Metal Gear Rising: Revengeance

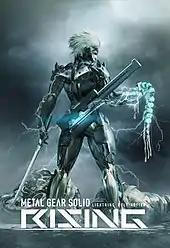
A promotional render of "Metal Gear Solid: Rising"

After "Metal Gear Solid 4: Guns of the Patriots" was released, game designer Hideo Kojima started coming up with ideas for another "Metal Gear" game. The game was meant to feature The Boss and her comrades, the Cobra Unit, as main characters. However, the lack of experience from the younger staff in charge and the lack of involvement from Kojima resulted in this project being scrapped. Afterwards, a member suggested turning it into a sidestory focused on Raiden since said character was featured in "Guns of the Patriots" and the staff agreed to develop "Metal Gear Solid: Rising". The narrative was meant to chronicle the series of events that resulted in the transformation of Raiden into his cyborg ninja persona in "Metal Gear Solid 4" albeit with a different and somewhat more crude appearance.